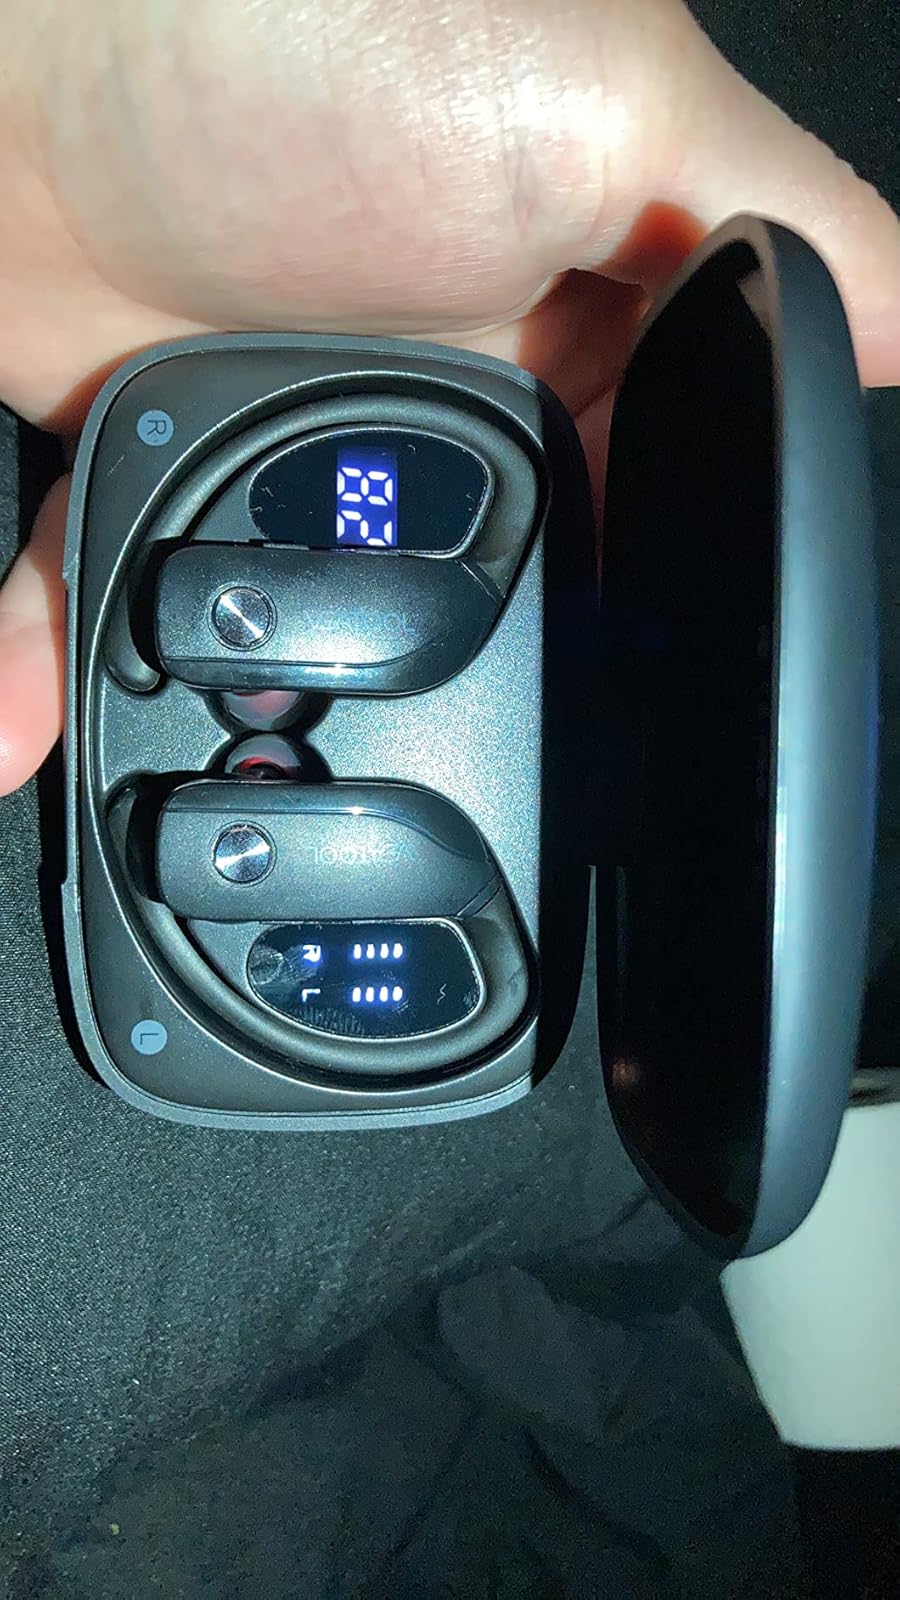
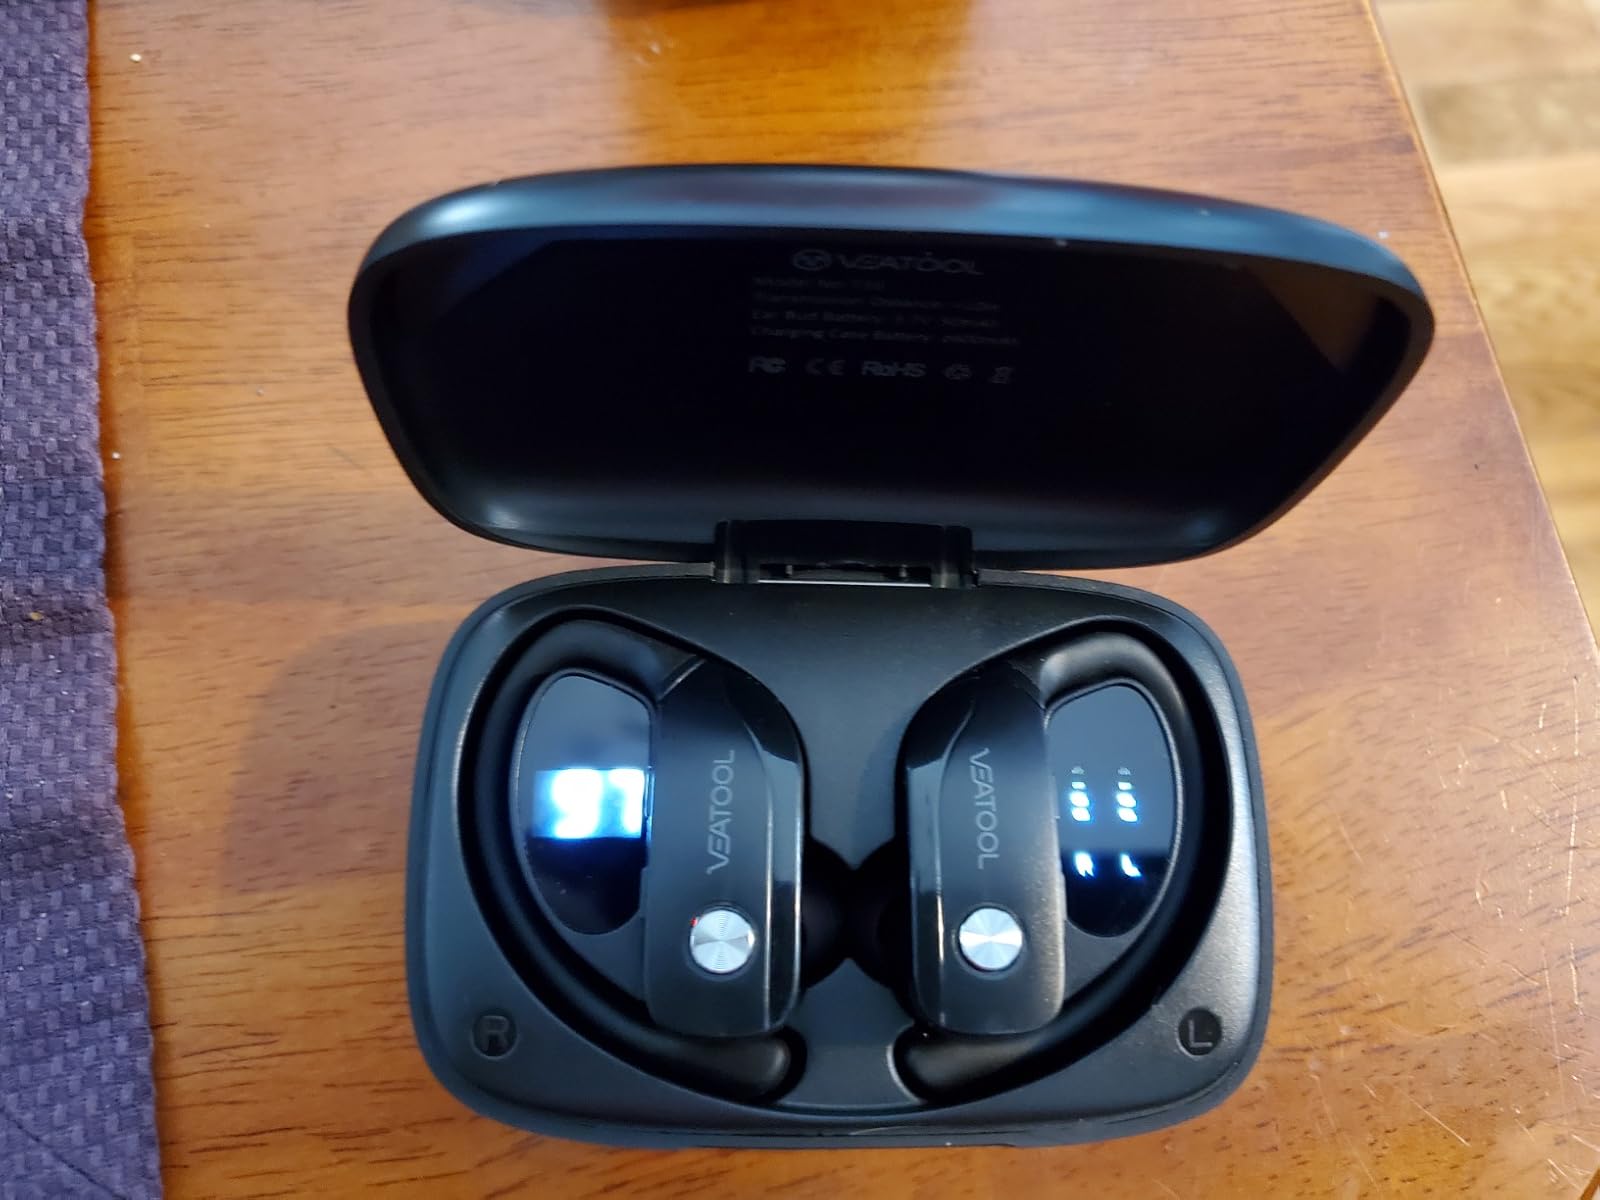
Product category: earbuds
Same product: yes